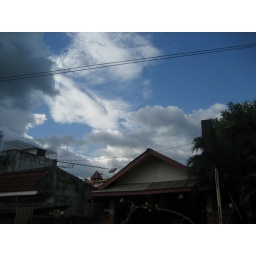
clouds above the tuff gong bar